Interpretation centre

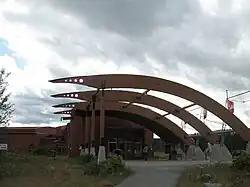
Yukon Beringia Interpretive Centre

An interpretation centre can be a viable solution for effective communication of heritage information in municipalities and rural areas where resources may not exist to establish a traditional, full-scale museum, and where heritage can be an important factor for tourism development.